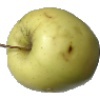
Label: Apple Golden 2